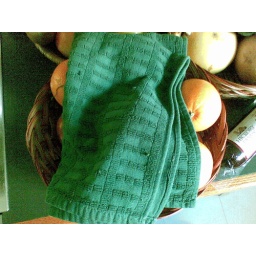
Covered fruit in basket (green dish towel)